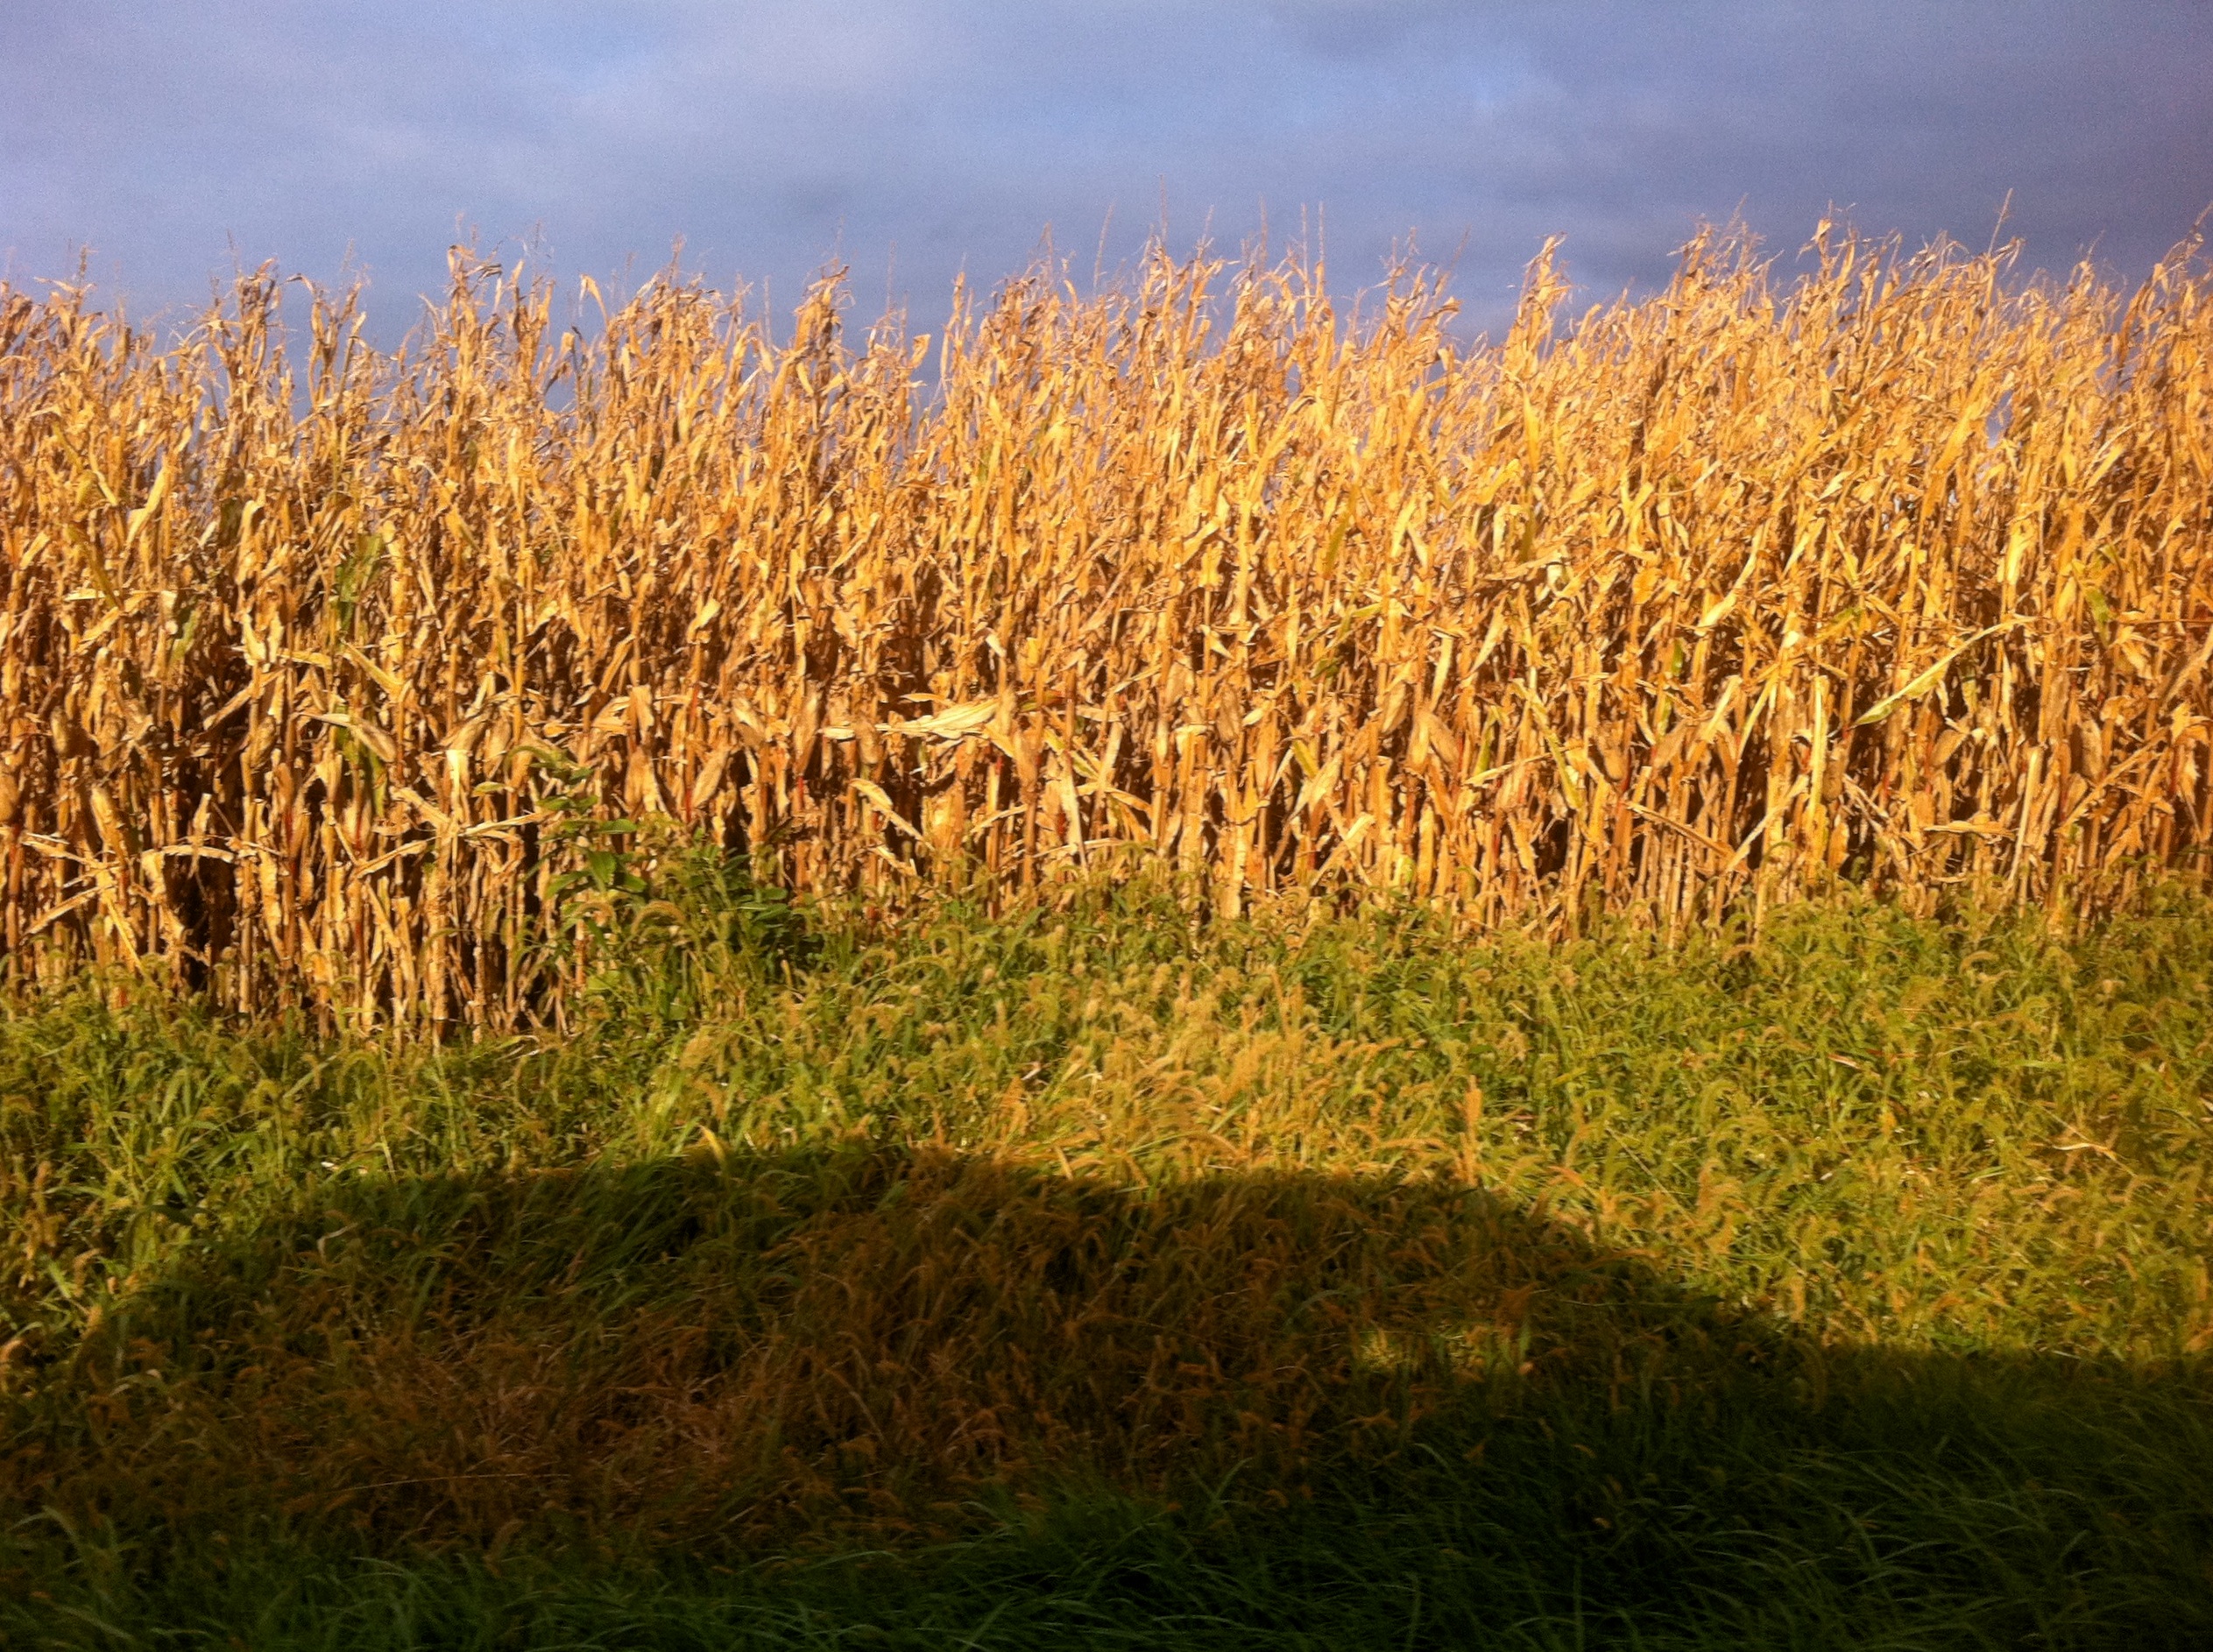
grass, marsh, plant, field, meadow, prairie, sunlight, morning, flower, crop, autumn, agriculture, flora, savanna, wildflower, grassland, wetland, habitat, odyssey, hurleylounge, ecosystem, steppe, rural area, natural environment, grass family, phragmites